Combat 18

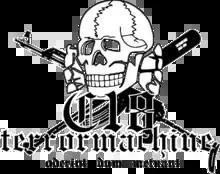
Combat 18

In early 1992, the far-right British National Party (BNP) formed Combat 18 as a stewarding group whose purpose was to protect its events from anti-fascists. Its founders included Charlie Sargent and Harold Covington.